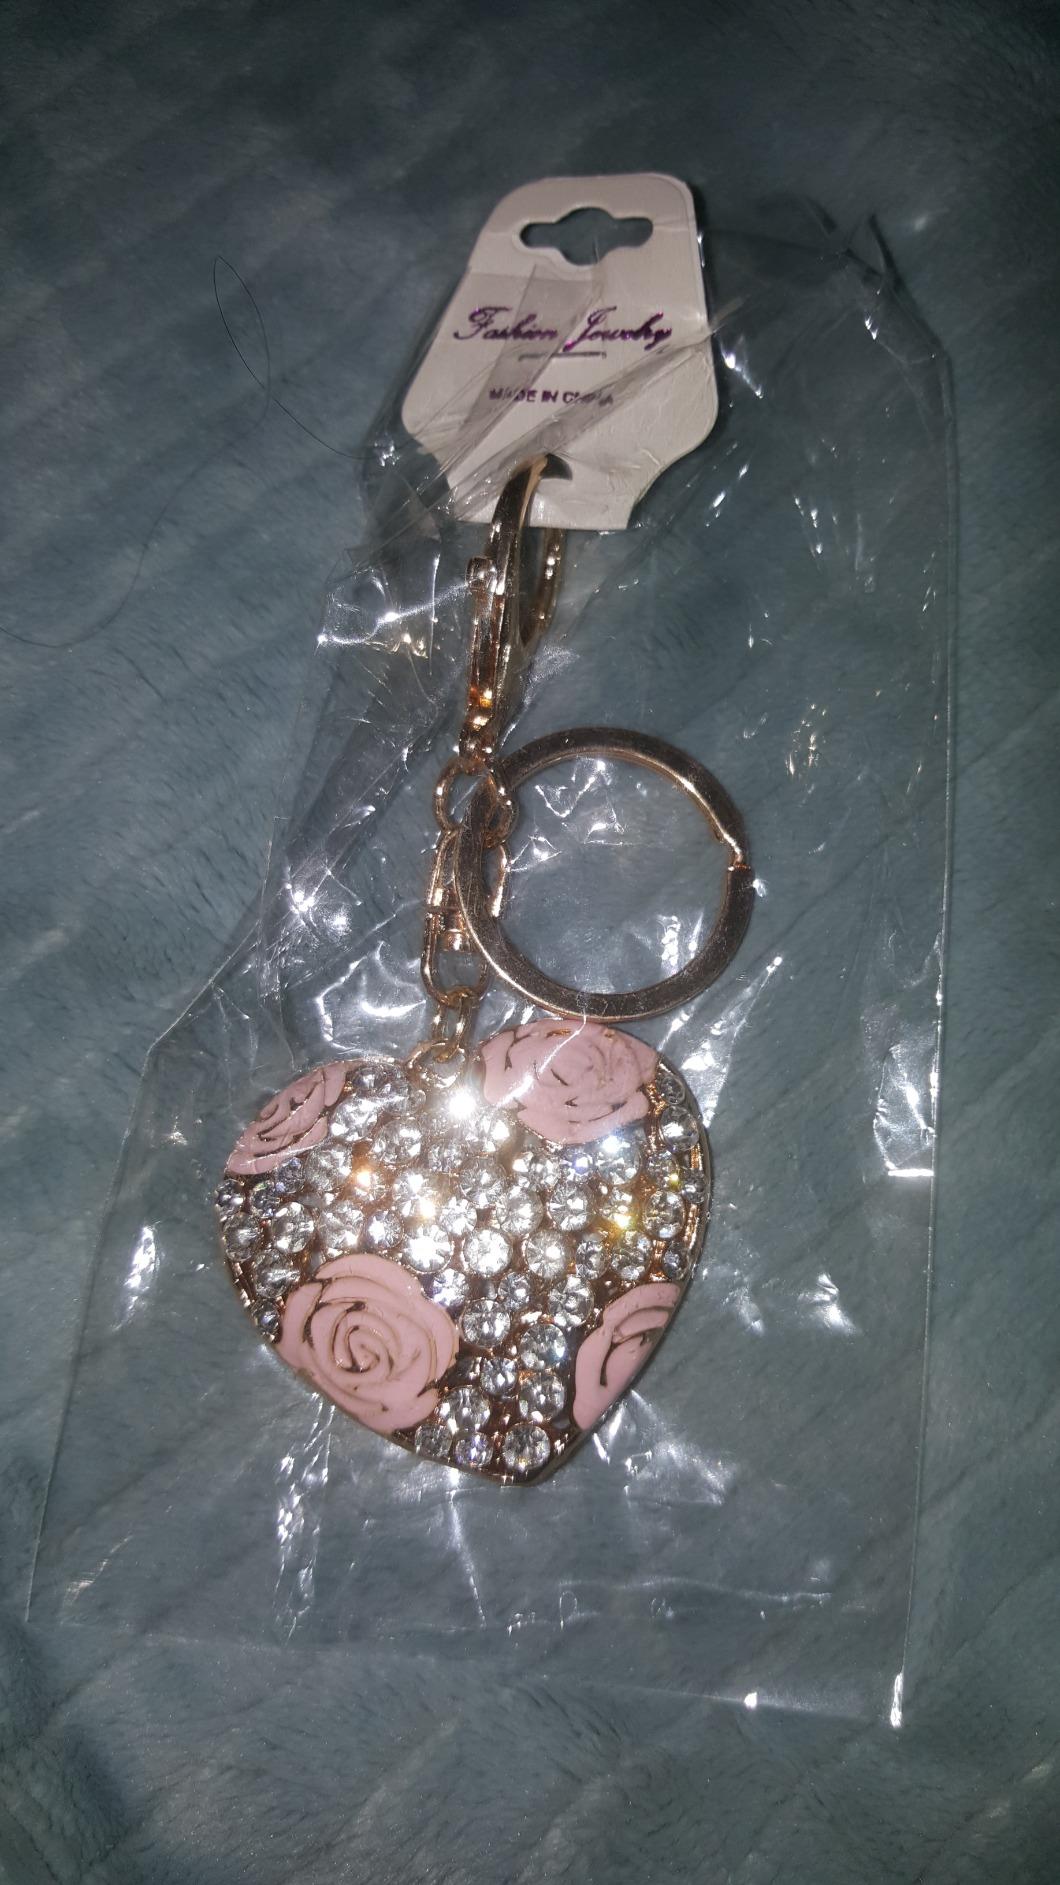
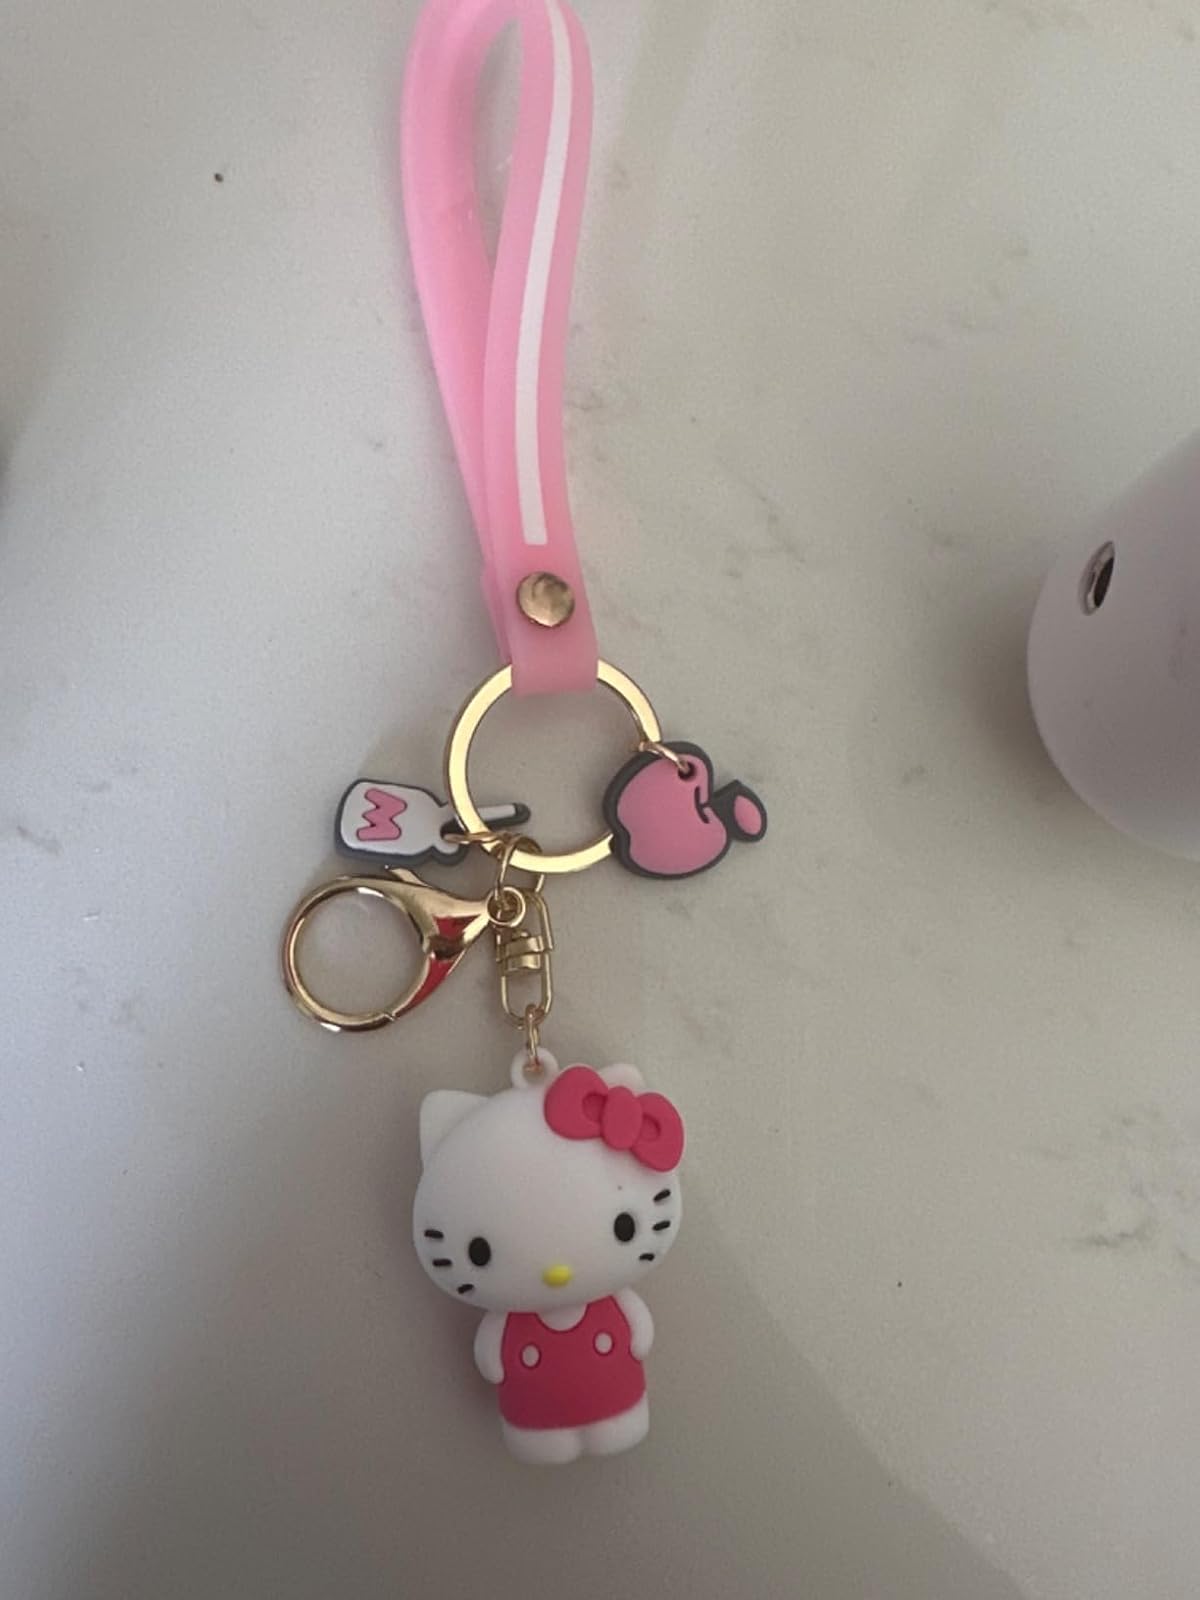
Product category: accessories_keychain
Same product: no